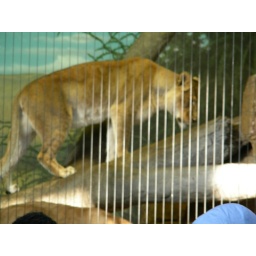
Blurry lioness in the house of big cats